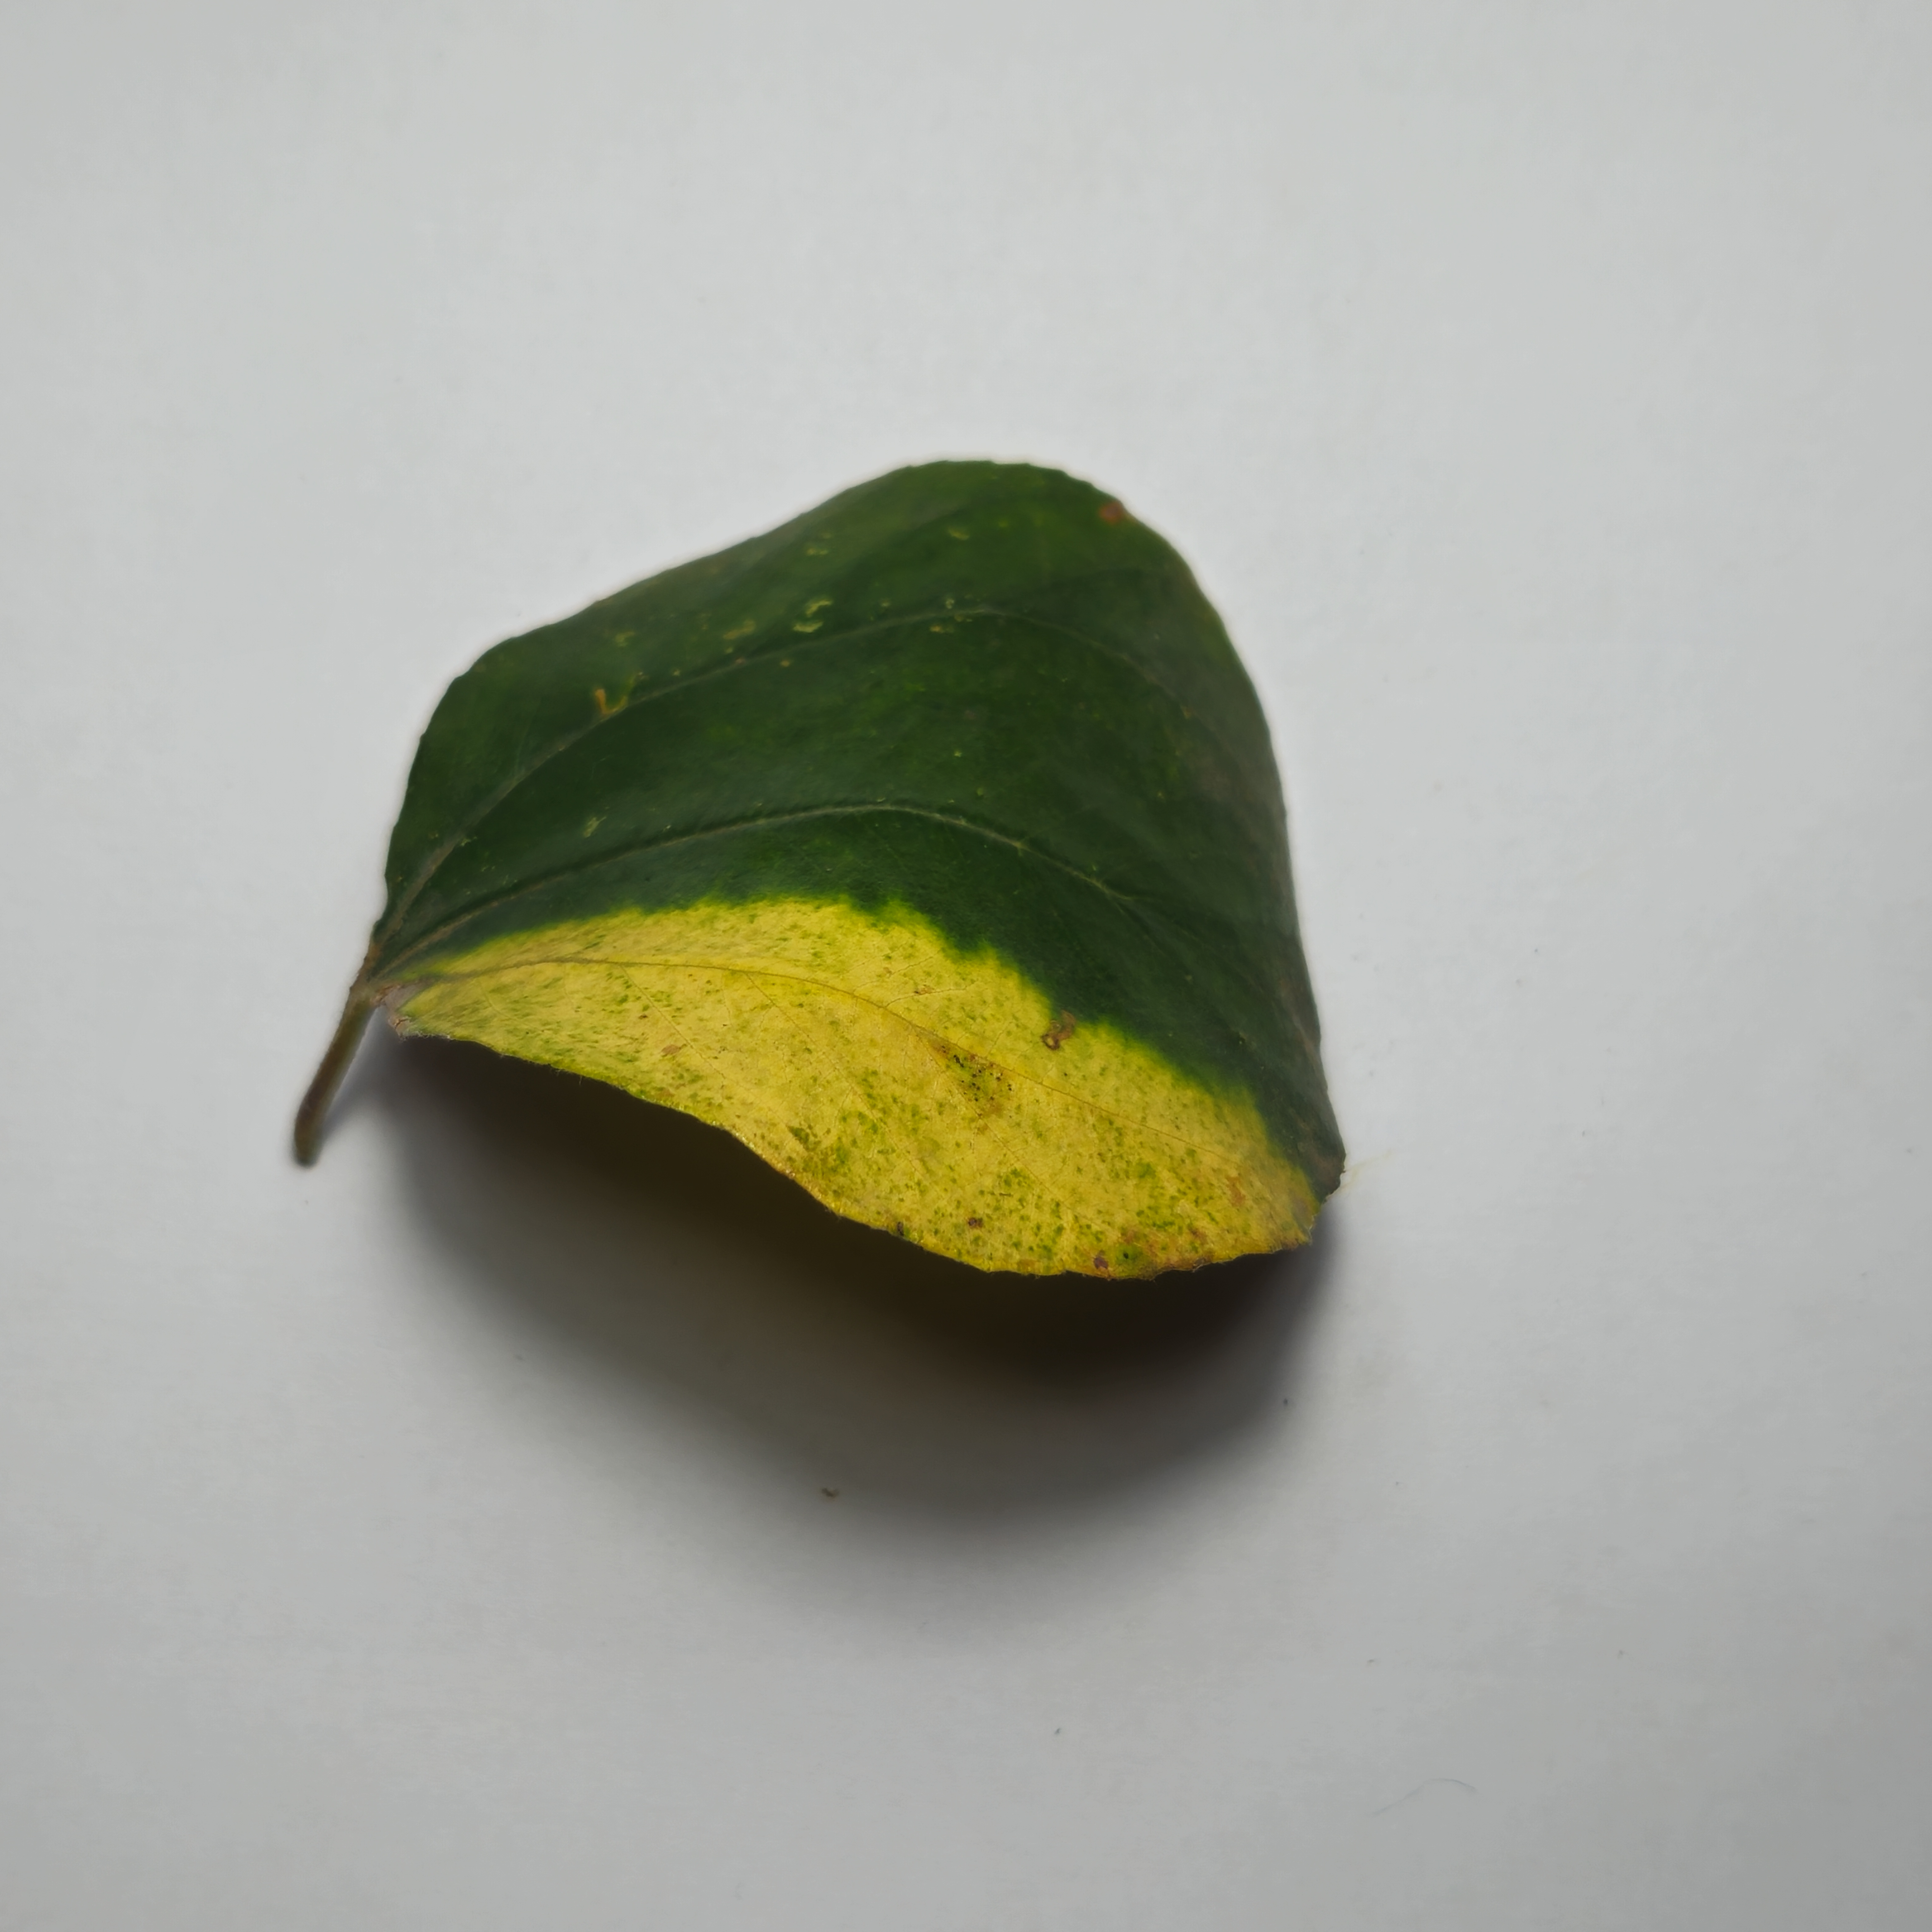
Label: Yellow